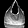
Label: Bag